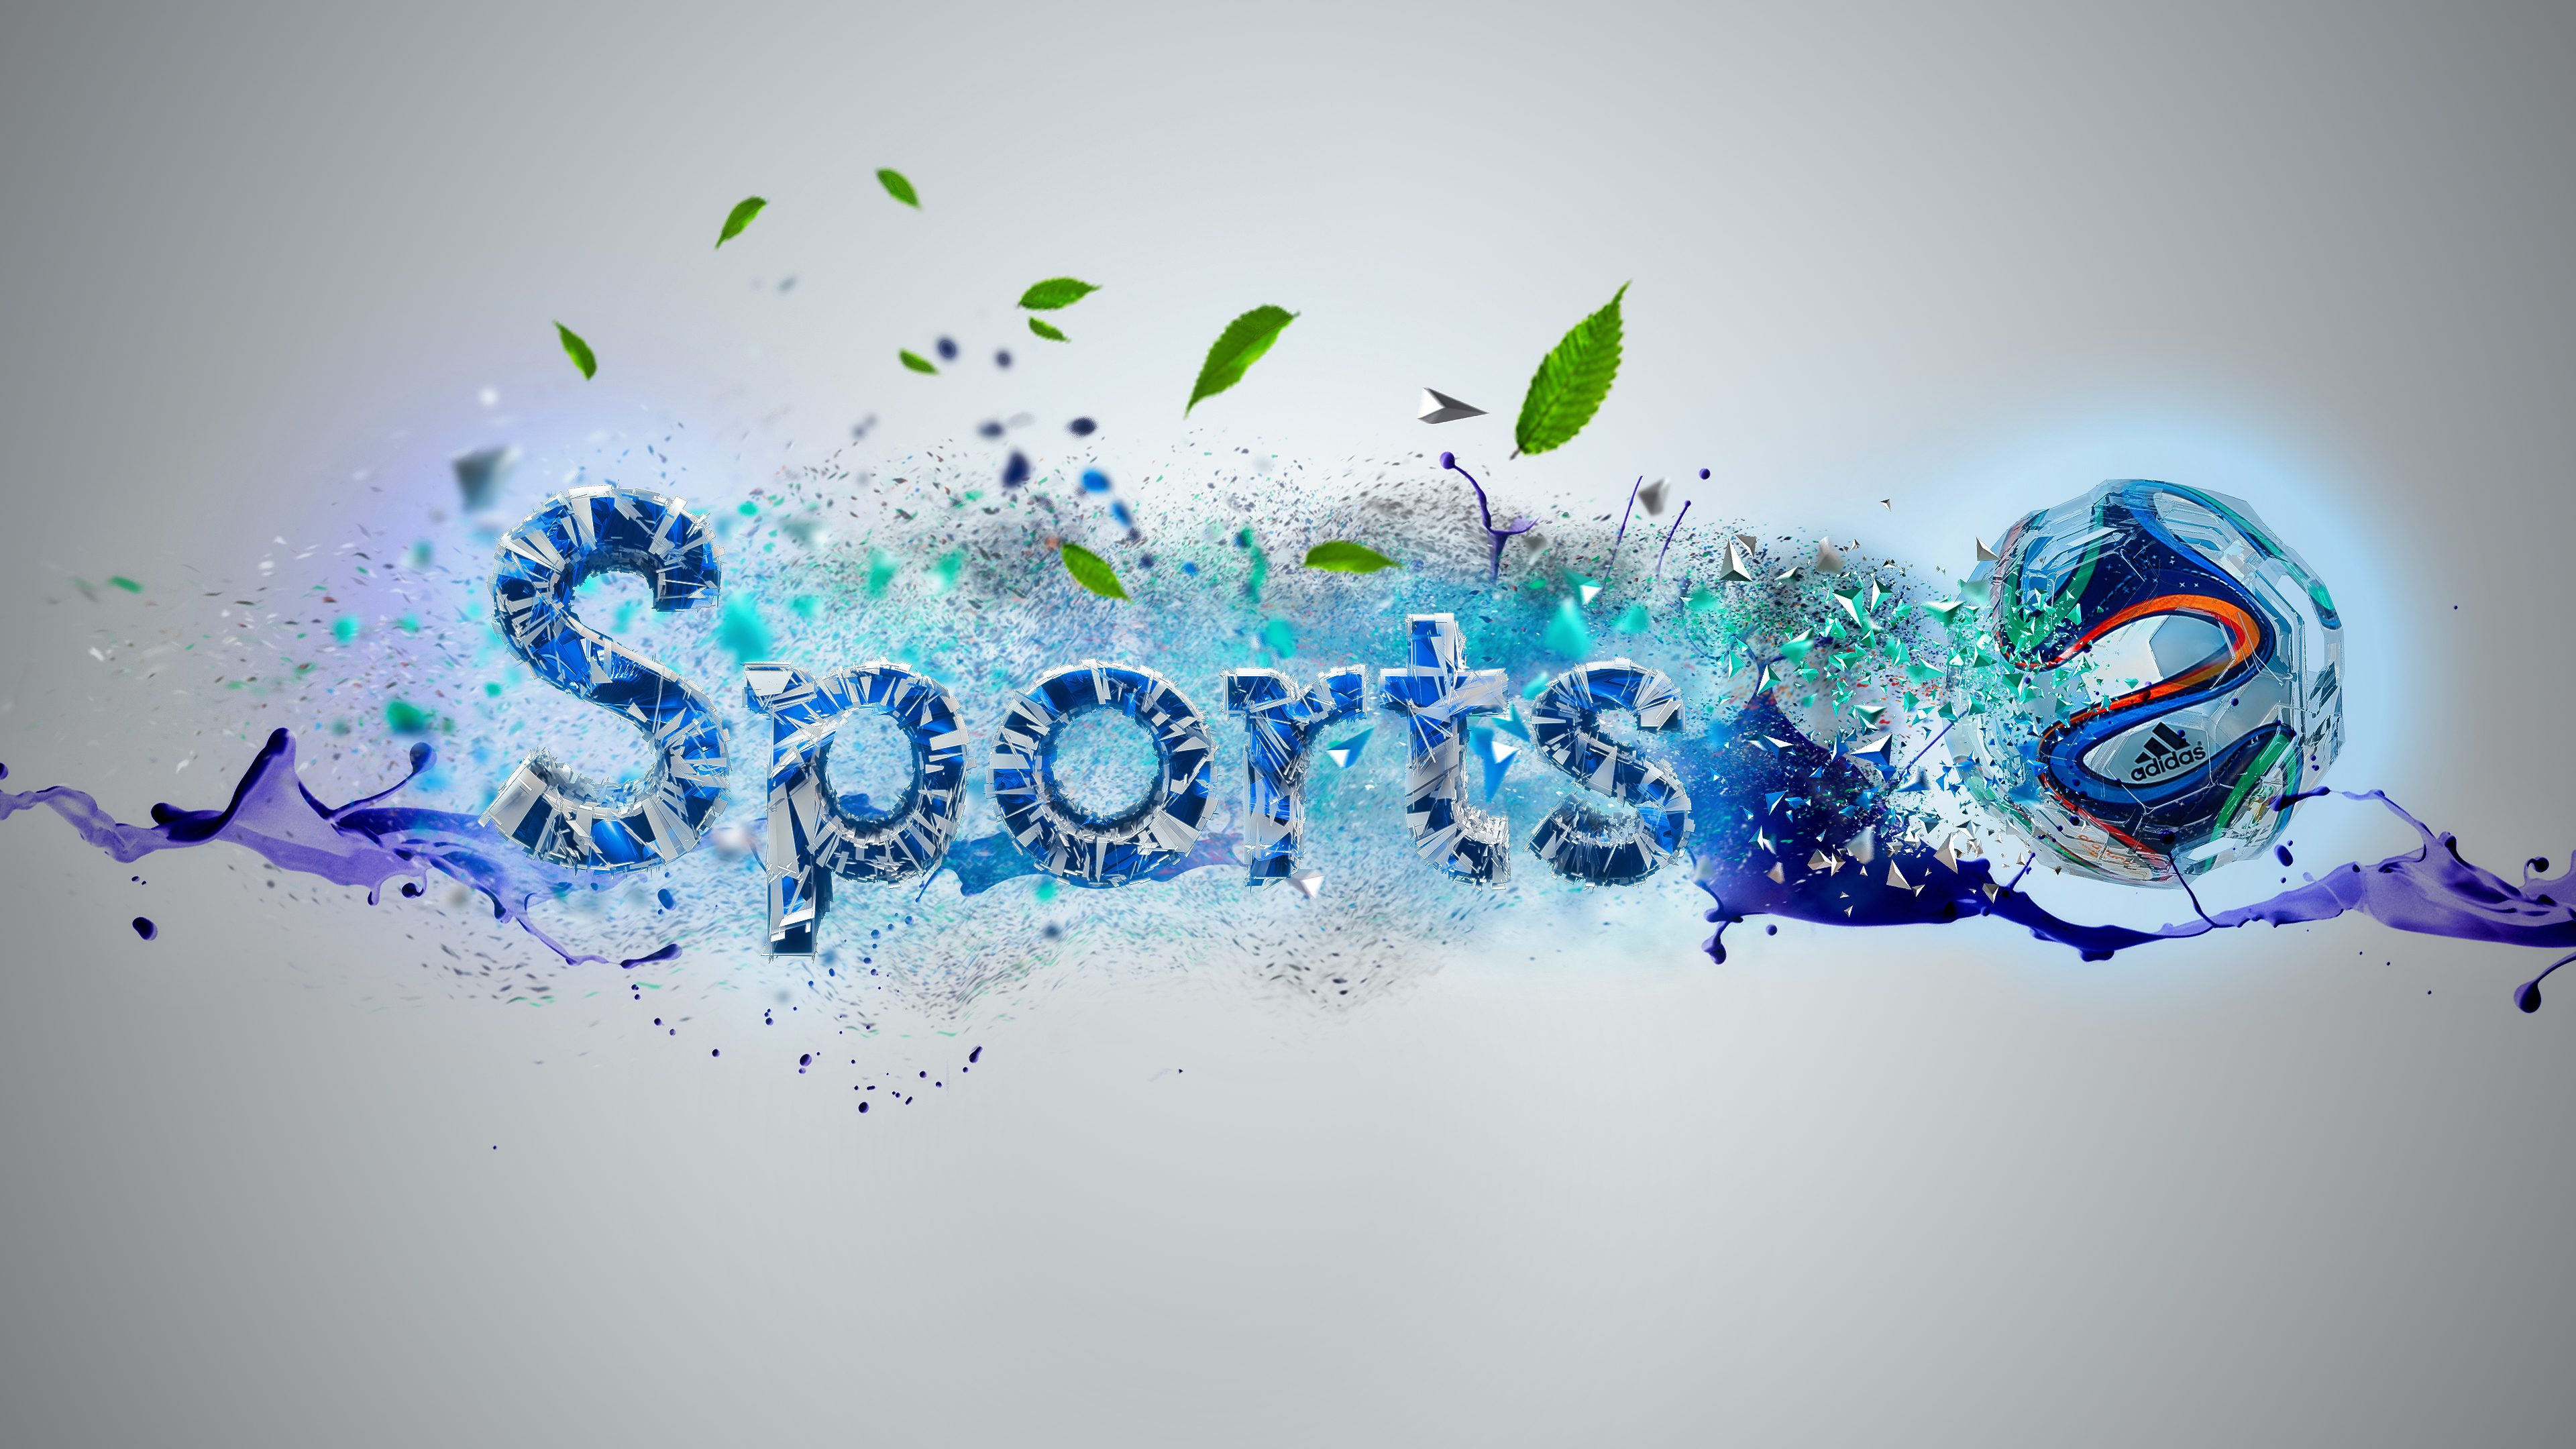
sports, soccer, ball, leaf, water, blue, graphic design, art, organism, computer wallpaper, graphics, artwork, font, illustration